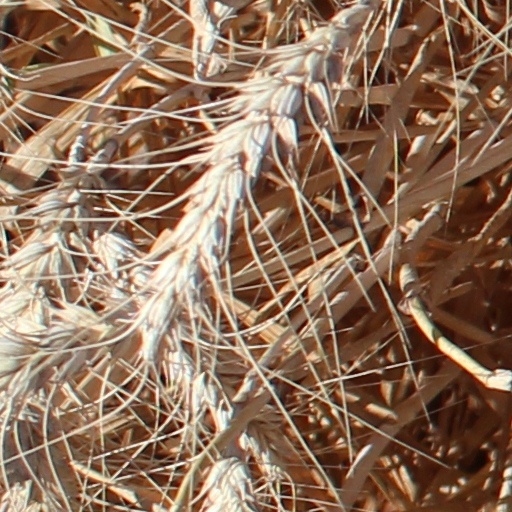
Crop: wheat